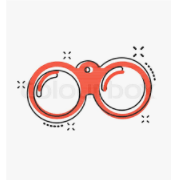
Portrait style: Cartoon Portrait